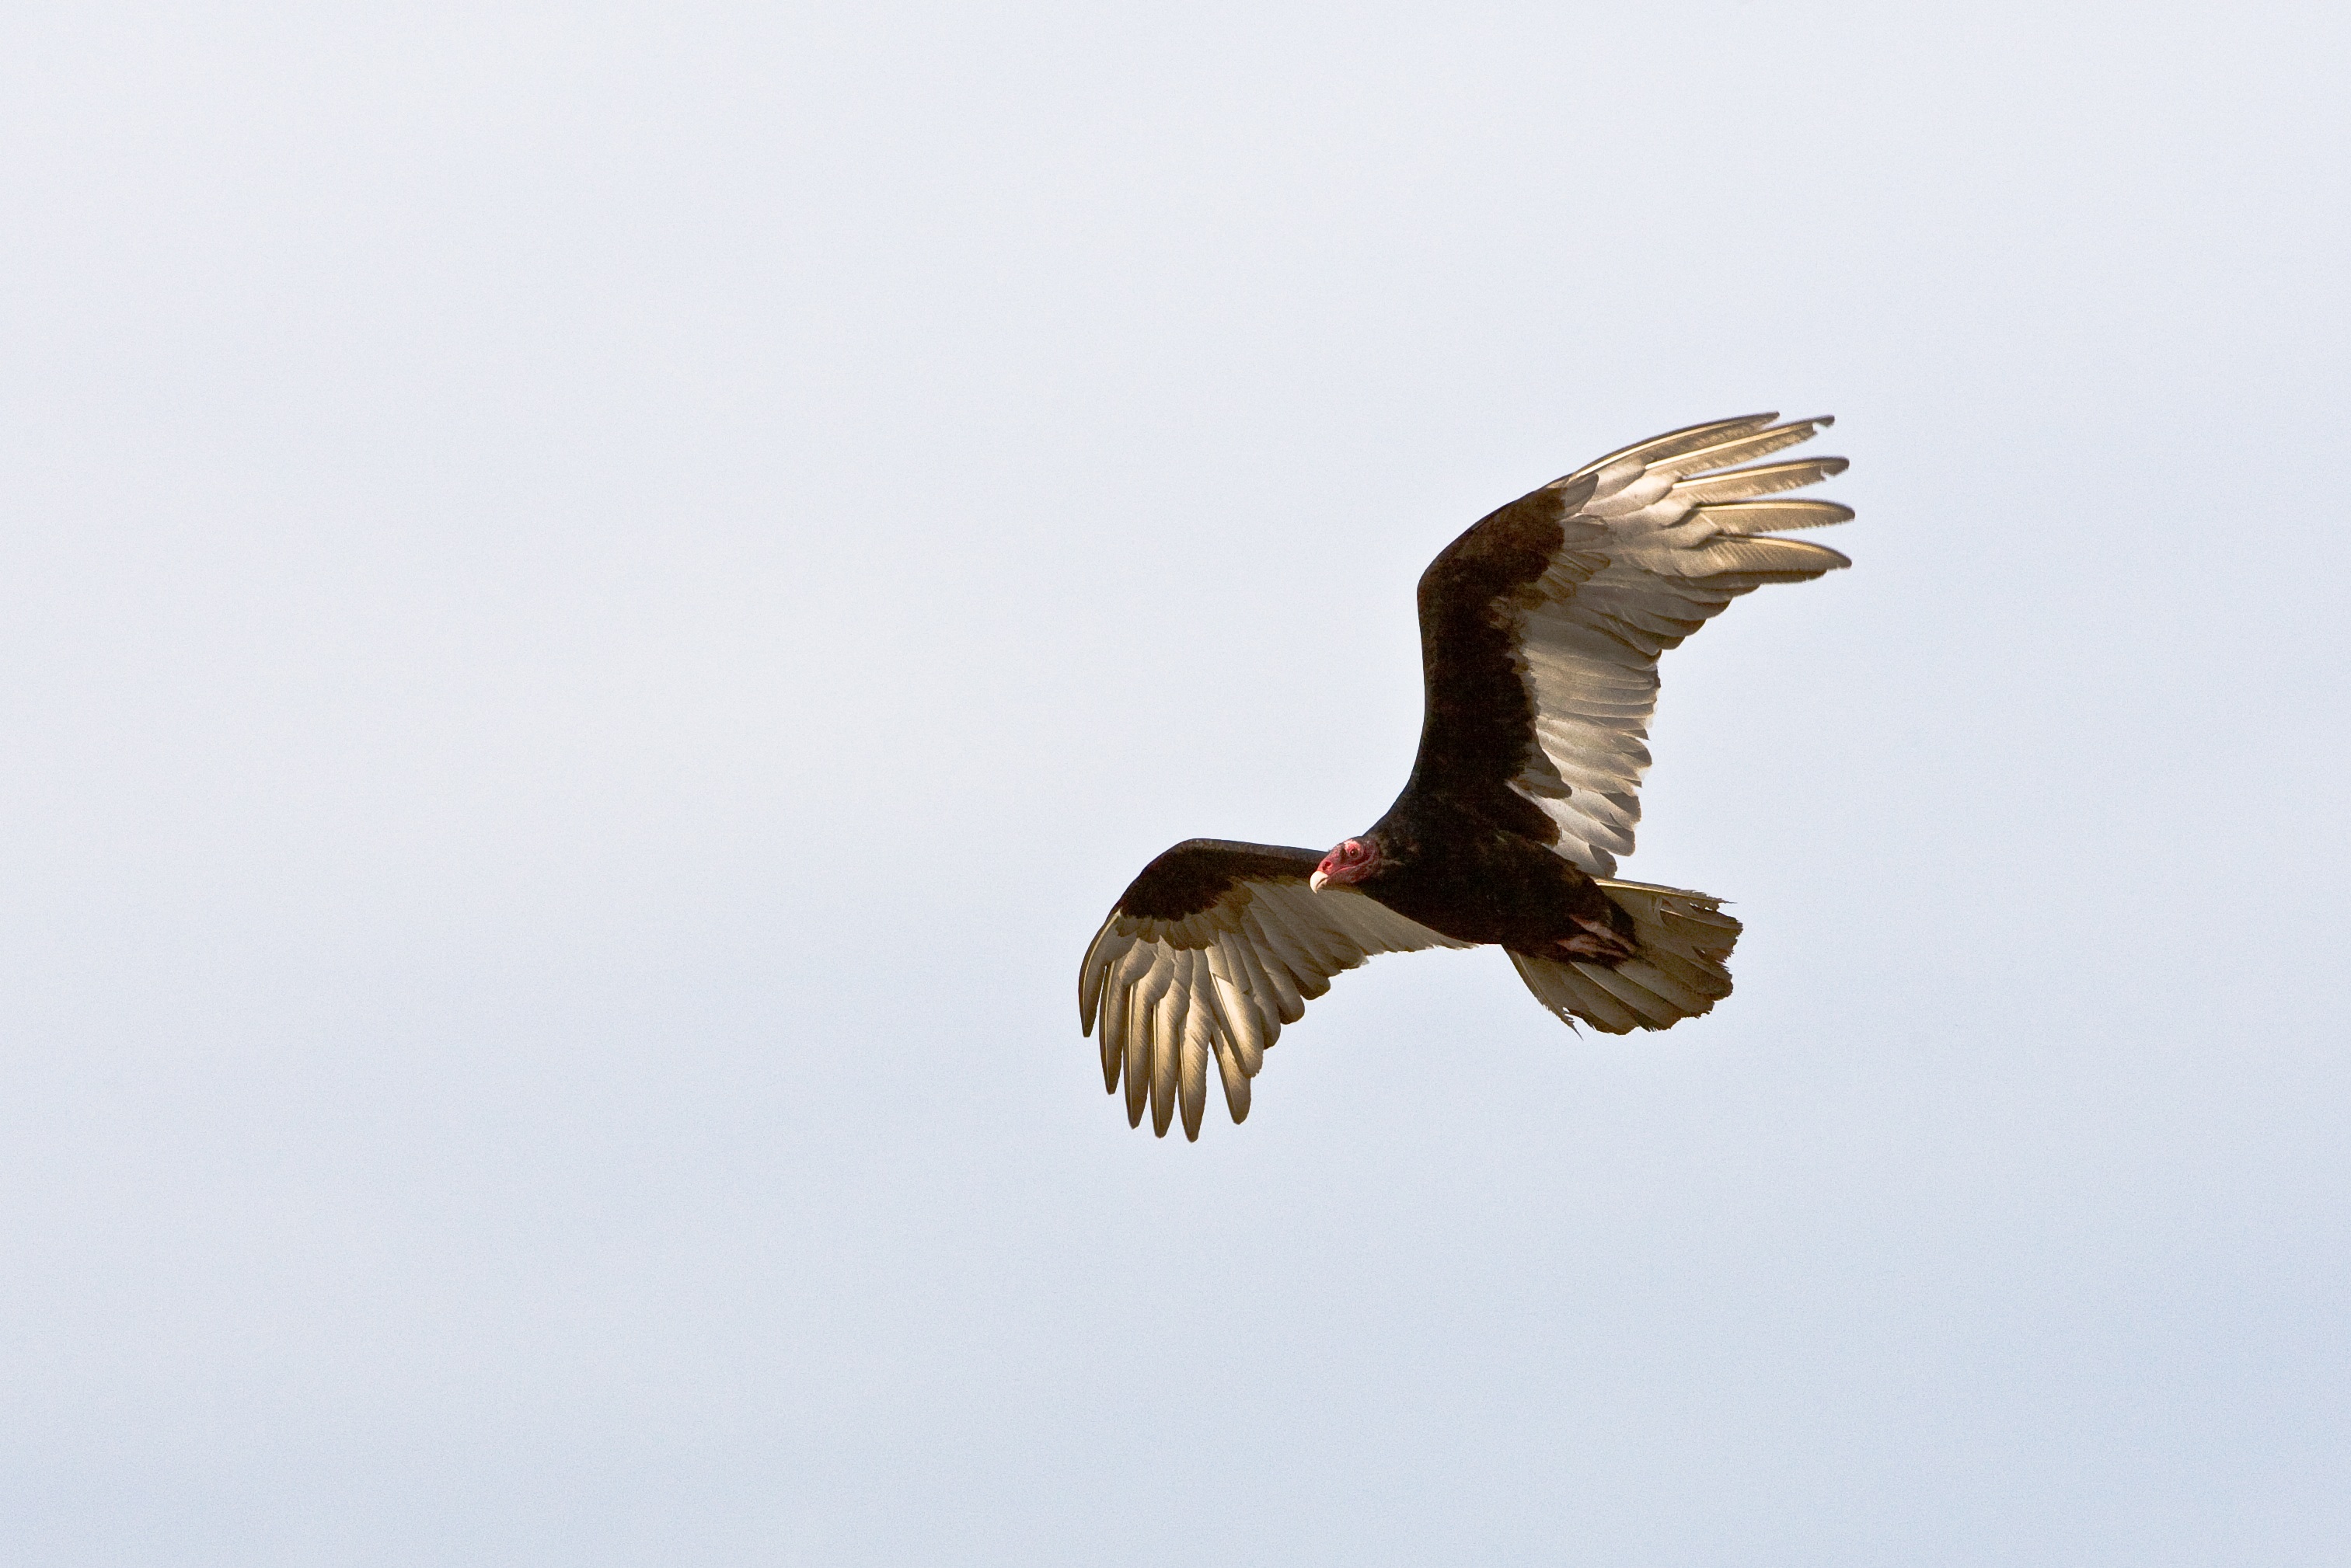
nature, bird, wing, animal, wildlife, beak, flight, eagle, predator, fauna, raptor, looking down, bird of prey, bald eagle, feathers, wings, vertebrate, vulture, spread, buzzard, accipitriformes